Pont des Invalides

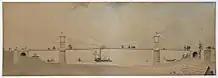
The 1829 bridge

In response to complaints from the defenders of the Invalides perspective, the Public Services decided to shift the bridge site downriver. Therefore, in 1829, two engineers, de Verges and Bayard de la Vingtrie, completed the construction of a proper suspension bridge supported by two piers in the Seine and three porticos, each 20 m in height. Unfortunately, due to rapidly growing wear on the bridge, its access had to be regulated in 1850.